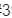
Number: 3